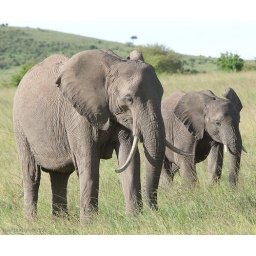
Two elephants in a field at the Masai mara Kenya Africa